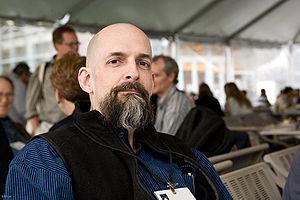
Neal Town Stephenson, né le 31 octobre 1959 à Fort Meade dans le Maryland, est un auteur de science-fiction américain, plusieurs fois lauréat du prix Locus.